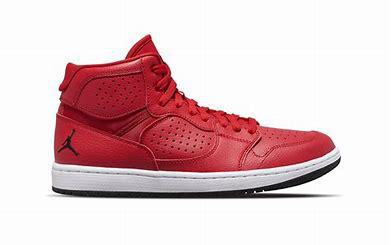
Brand: Jordan
Model: Access